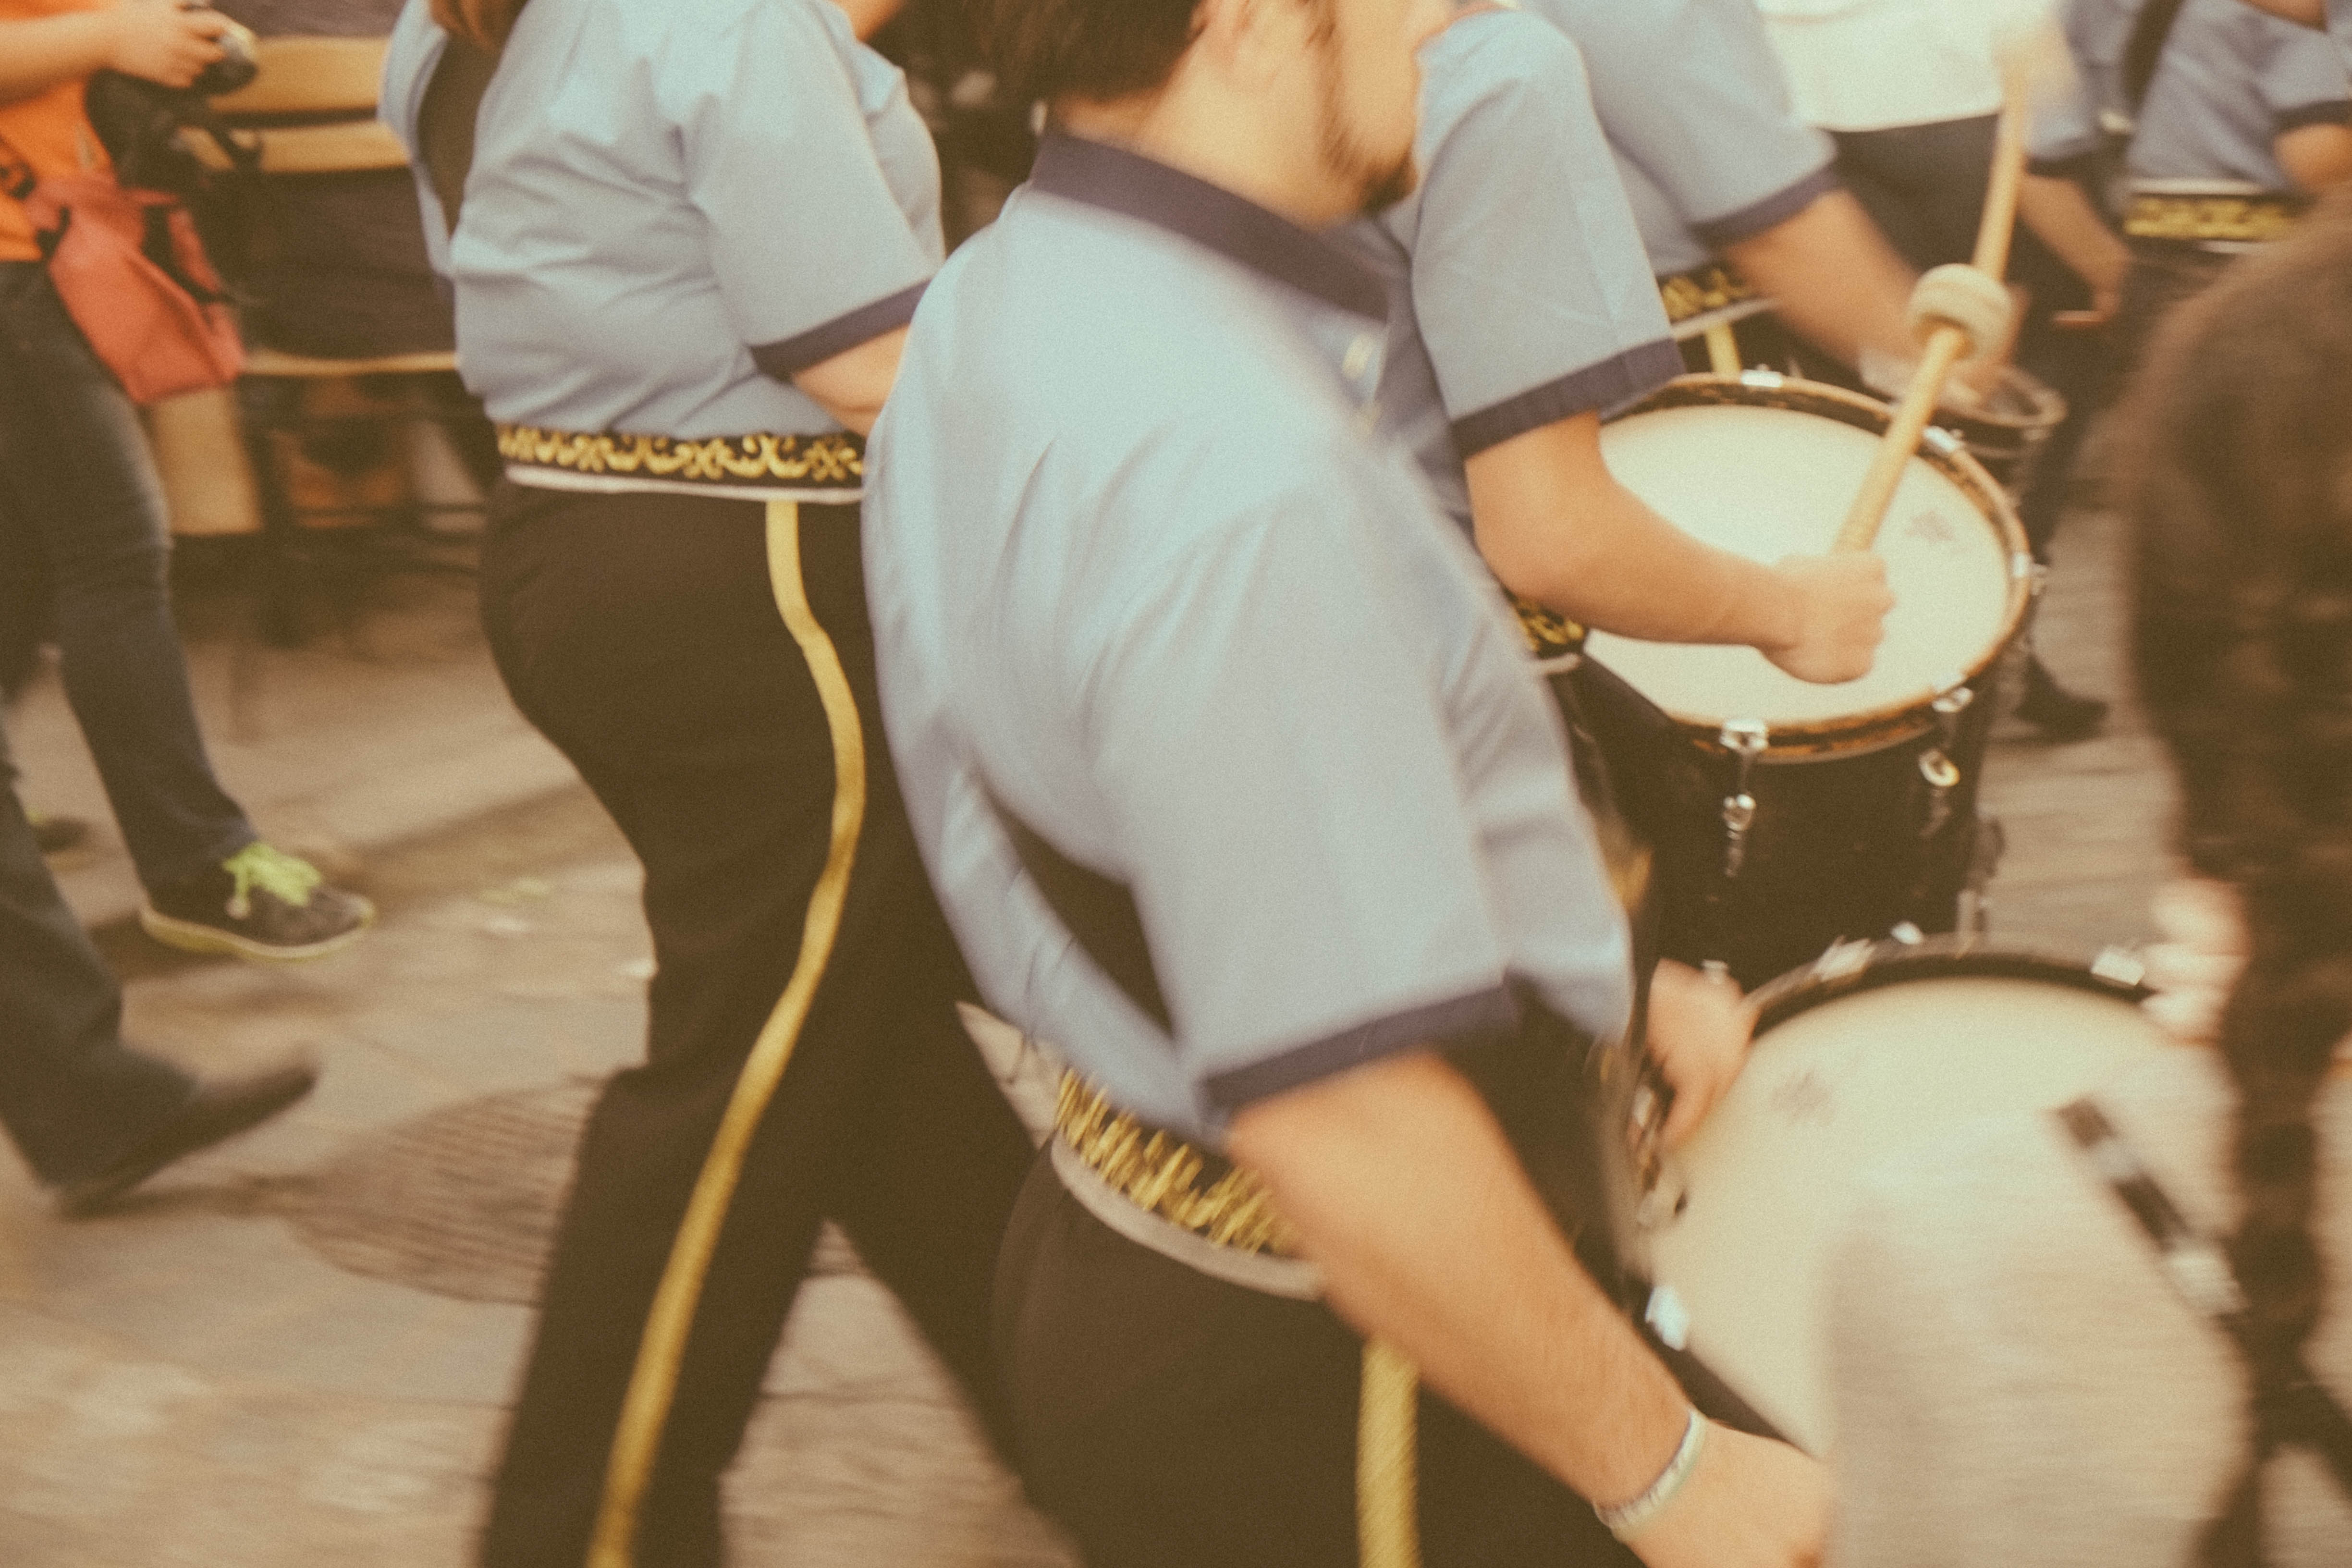
street, urban, dance, musician, drum, sevilla, andalusia, drummer, entertainment, cruzdemayo, performing arts, skin head percussion instrument, hand drum